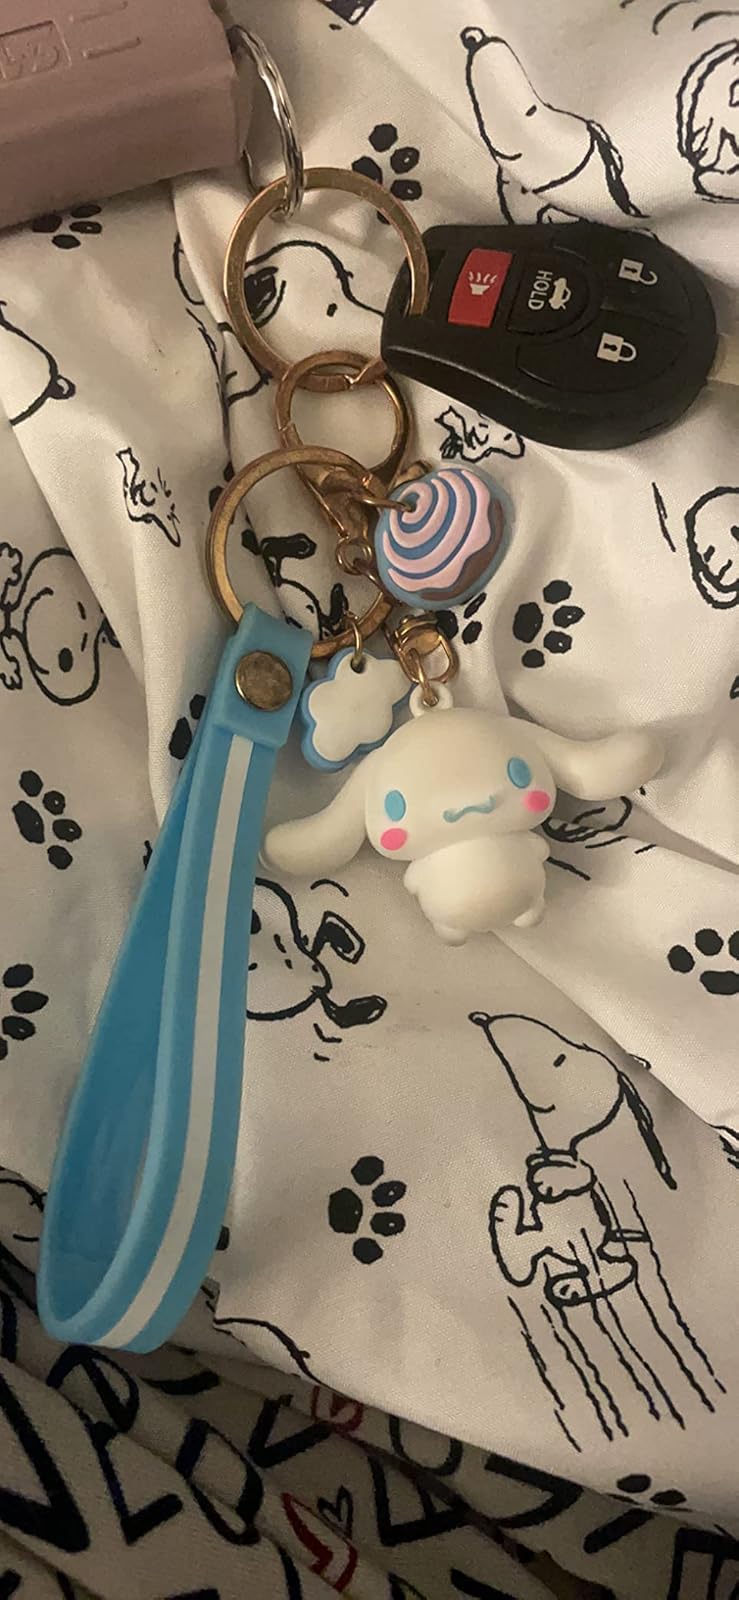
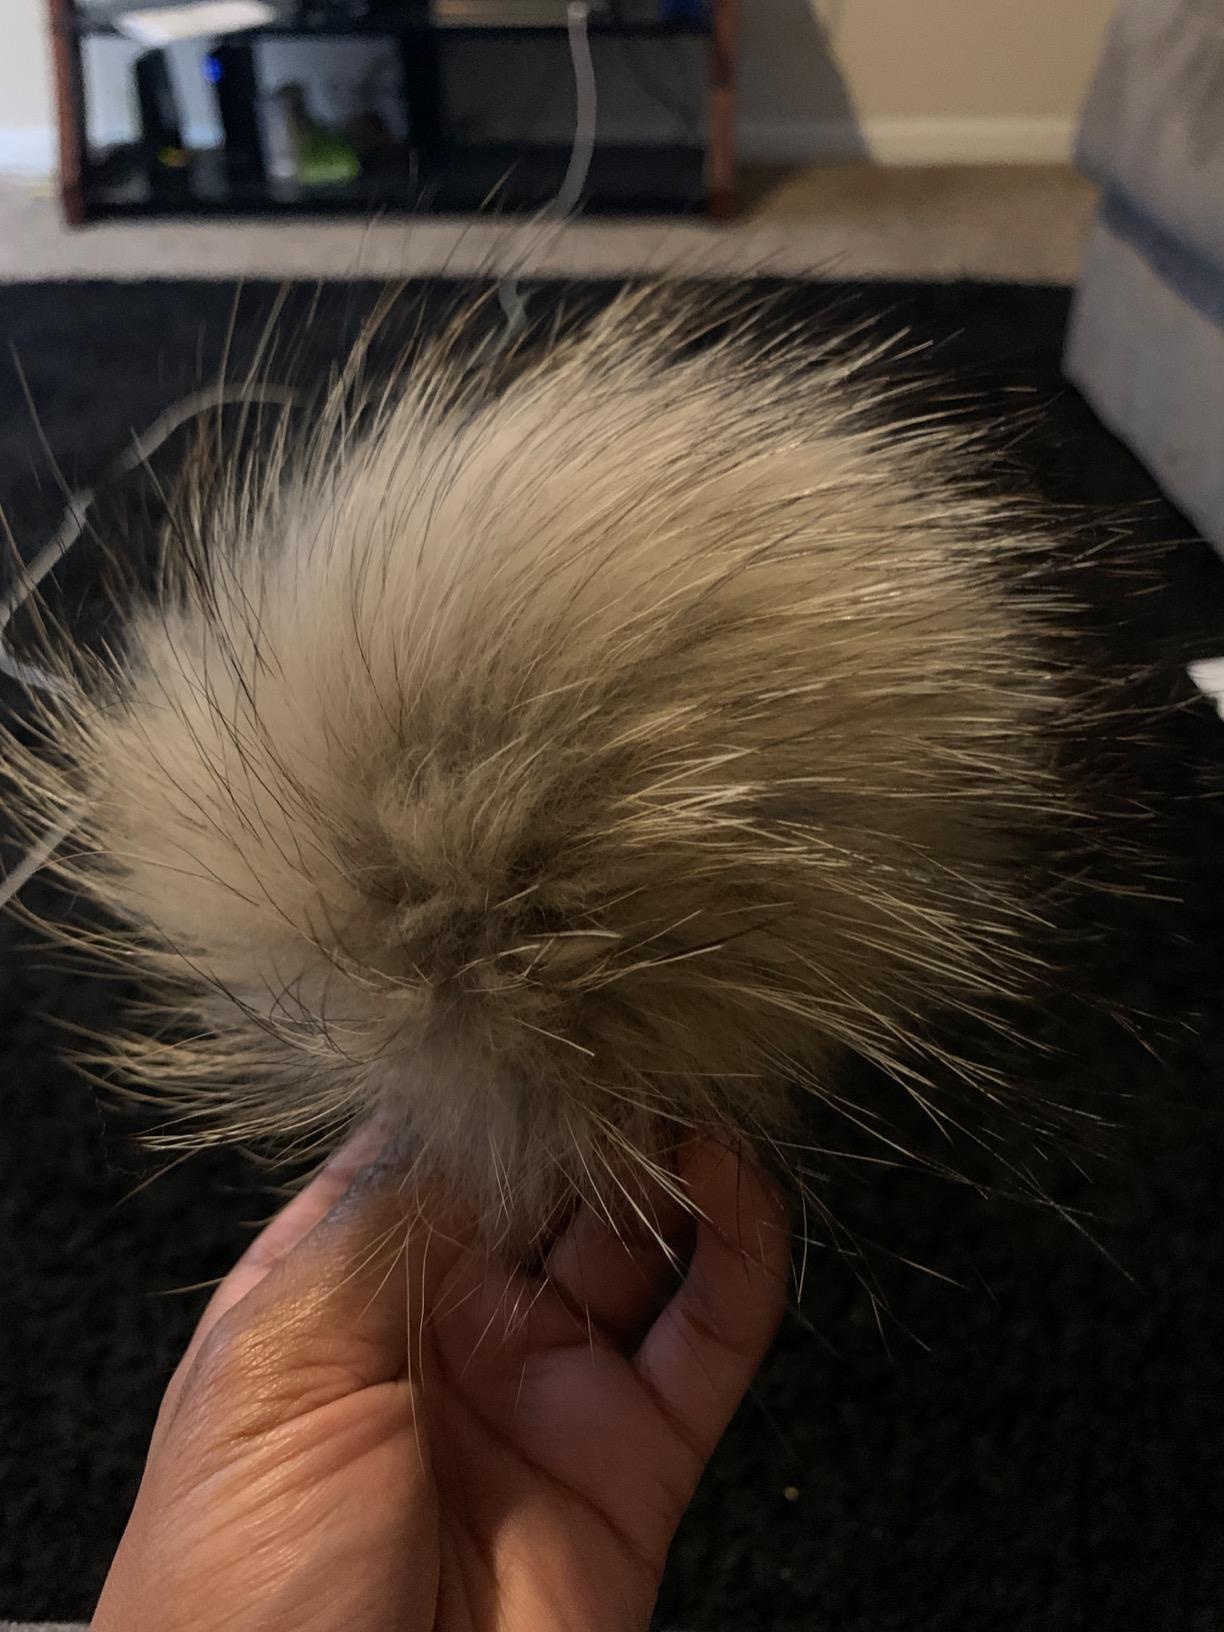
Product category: accessories_keychain
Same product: no